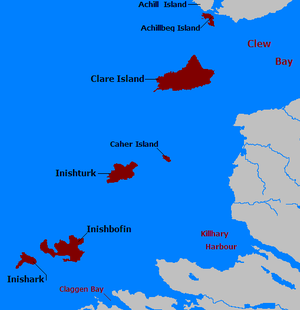
Caher Island, une île inhabitée au large des côtes du comté de Mayo, en Irlande, est située entre la plus grande île de l'archipel, Clare et Inishturk. Un ancien lieu de pèlerinage fait que l'île est encore visitée de nos jours. Le 15 août de chaque année, à la fête de l'Assomption, la tradition du pèlerinage est encore respectée. Le nom de l'île, en irlandais, signifie « la cité des saints ». Il est possible de s'y rendre par bateau, à partir d'Inishturk.
Inishark ou Inishshark, parfois appelée Shark Island, est une petite île inhabitée, près de la plus grande île d'Inisbofin, dans le comté de Galway, en Irlande. Elle se trouve à 11 km des côtes du Connemara.